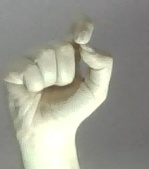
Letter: fa